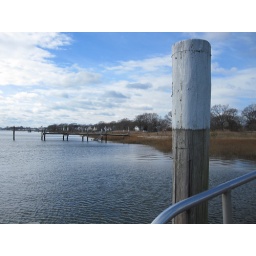
I liked the blue of the sky reflecting on the metal against the blue of the water. It was still COLD.